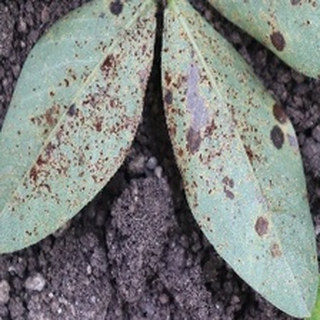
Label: groundnut_rust